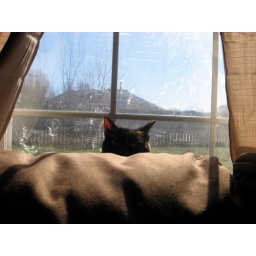
my cat was sunbathing in the window behind our couch and she just popped her head up and was so cute!